South Africa–United Kingdom relations

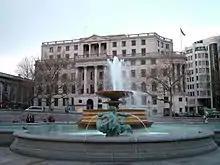
South African High Commission in London

The South Africa-United Kingdom Bilateral Forum was founded in 1997 to promote Anglo-South African relations by serving as a forum for the two countries to meet on a bi-annual basis so as to enhance economic and political relations. Top government officials from both countries often meet through this forum to discuss important issues.